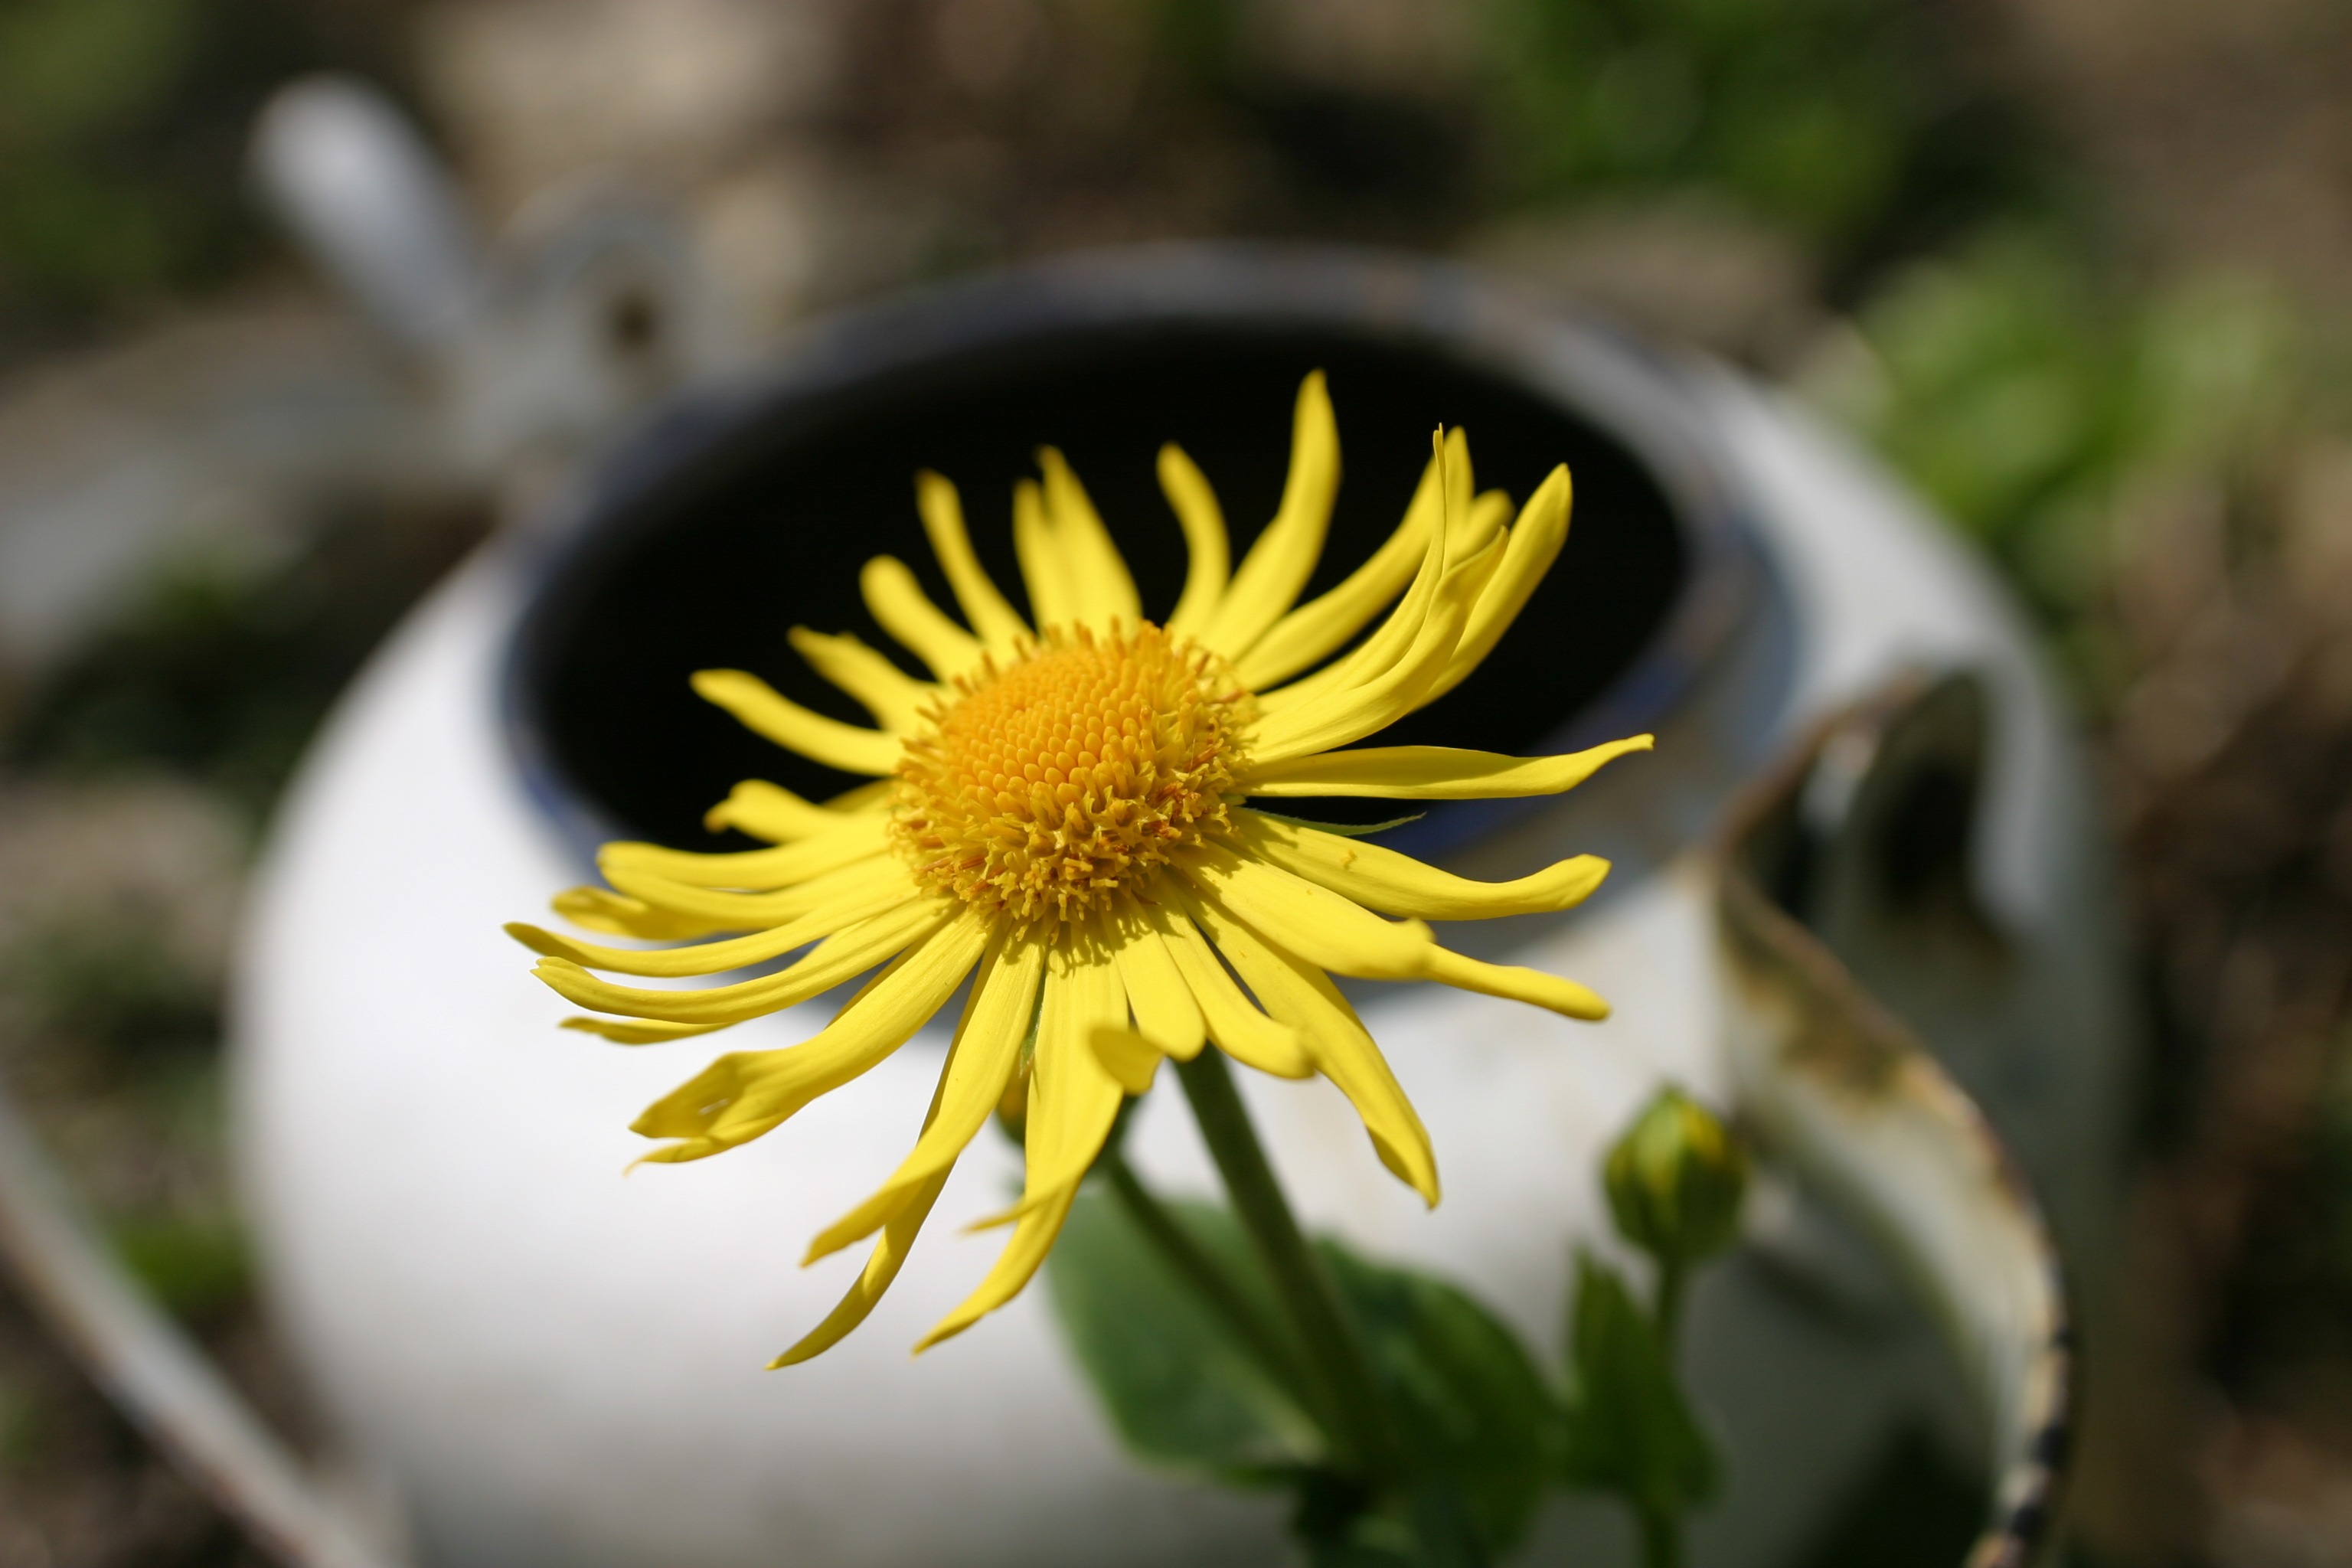
nature, blossom, plant, flower, petal, bloom, daisy, green, botany, yellow, flora, wildflower, flowers, close up, macro photography, flowering plant, daisy family, plant stem, land plant